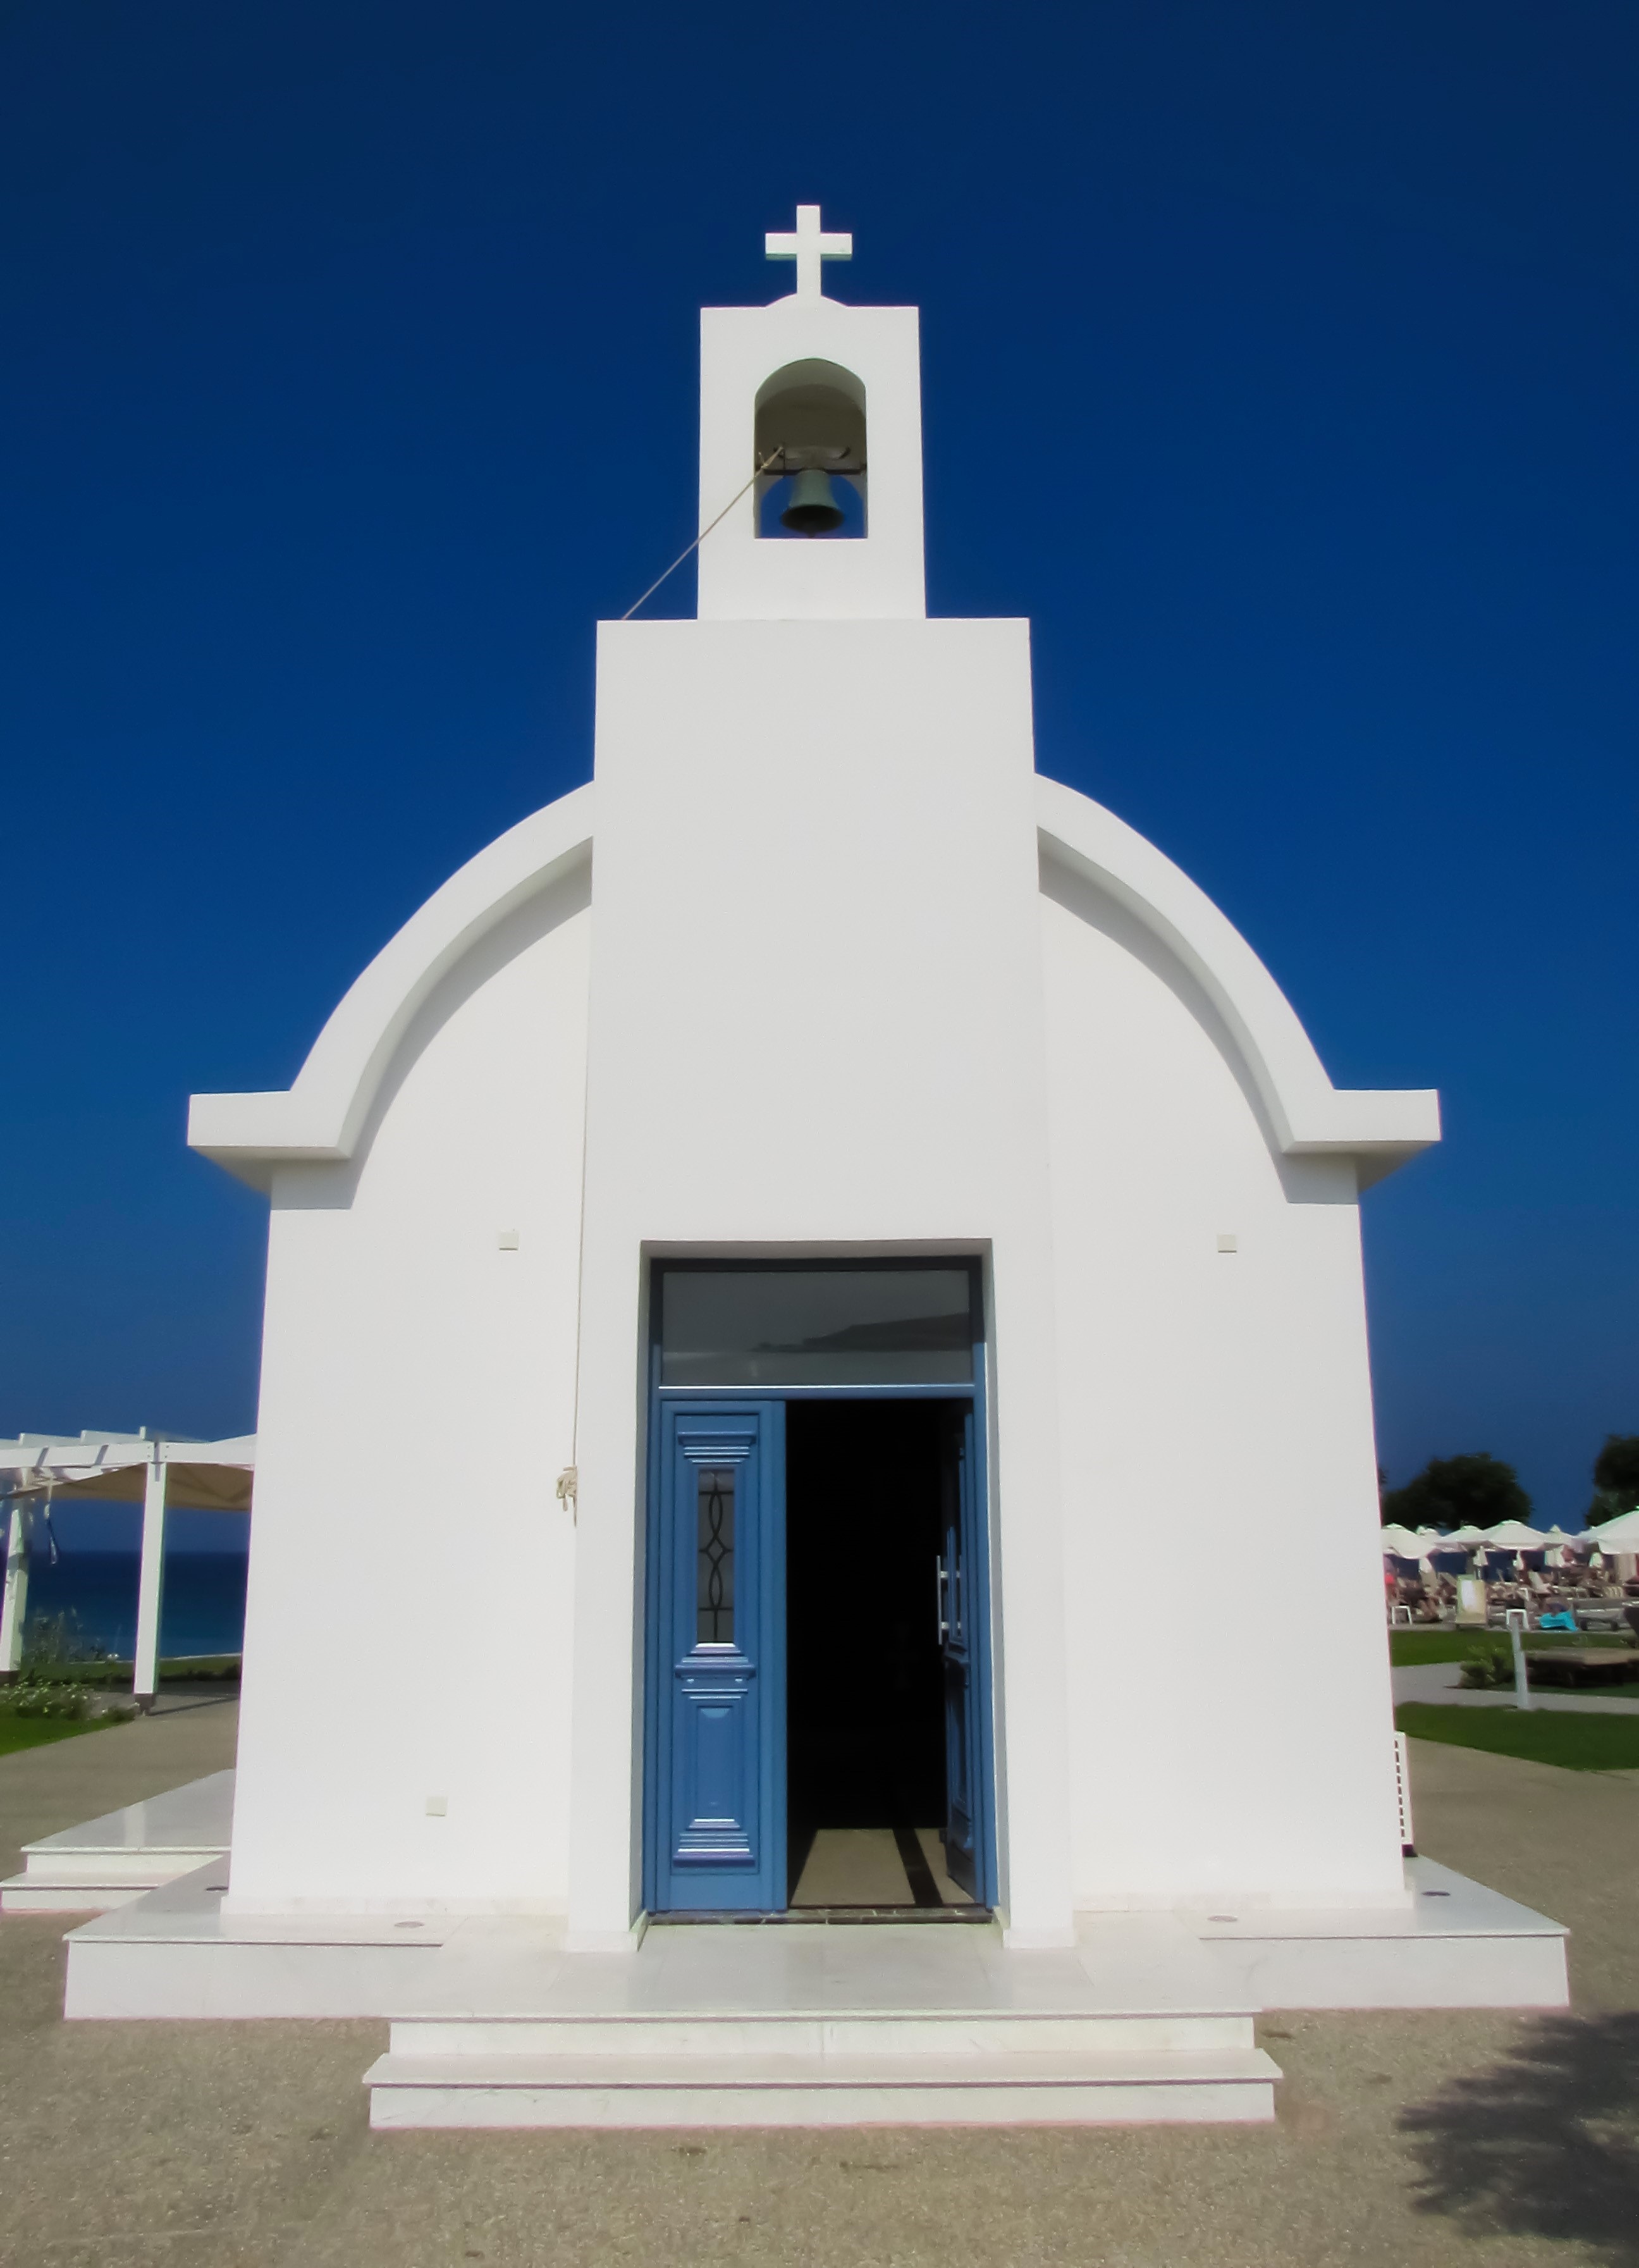
architecture, building, monument, tower, religion, church, chapel, place of worship, orthodox, cyprus, protaras, ayios konstantinos and heleni, spanish missions in california